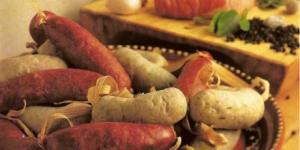
butifarras